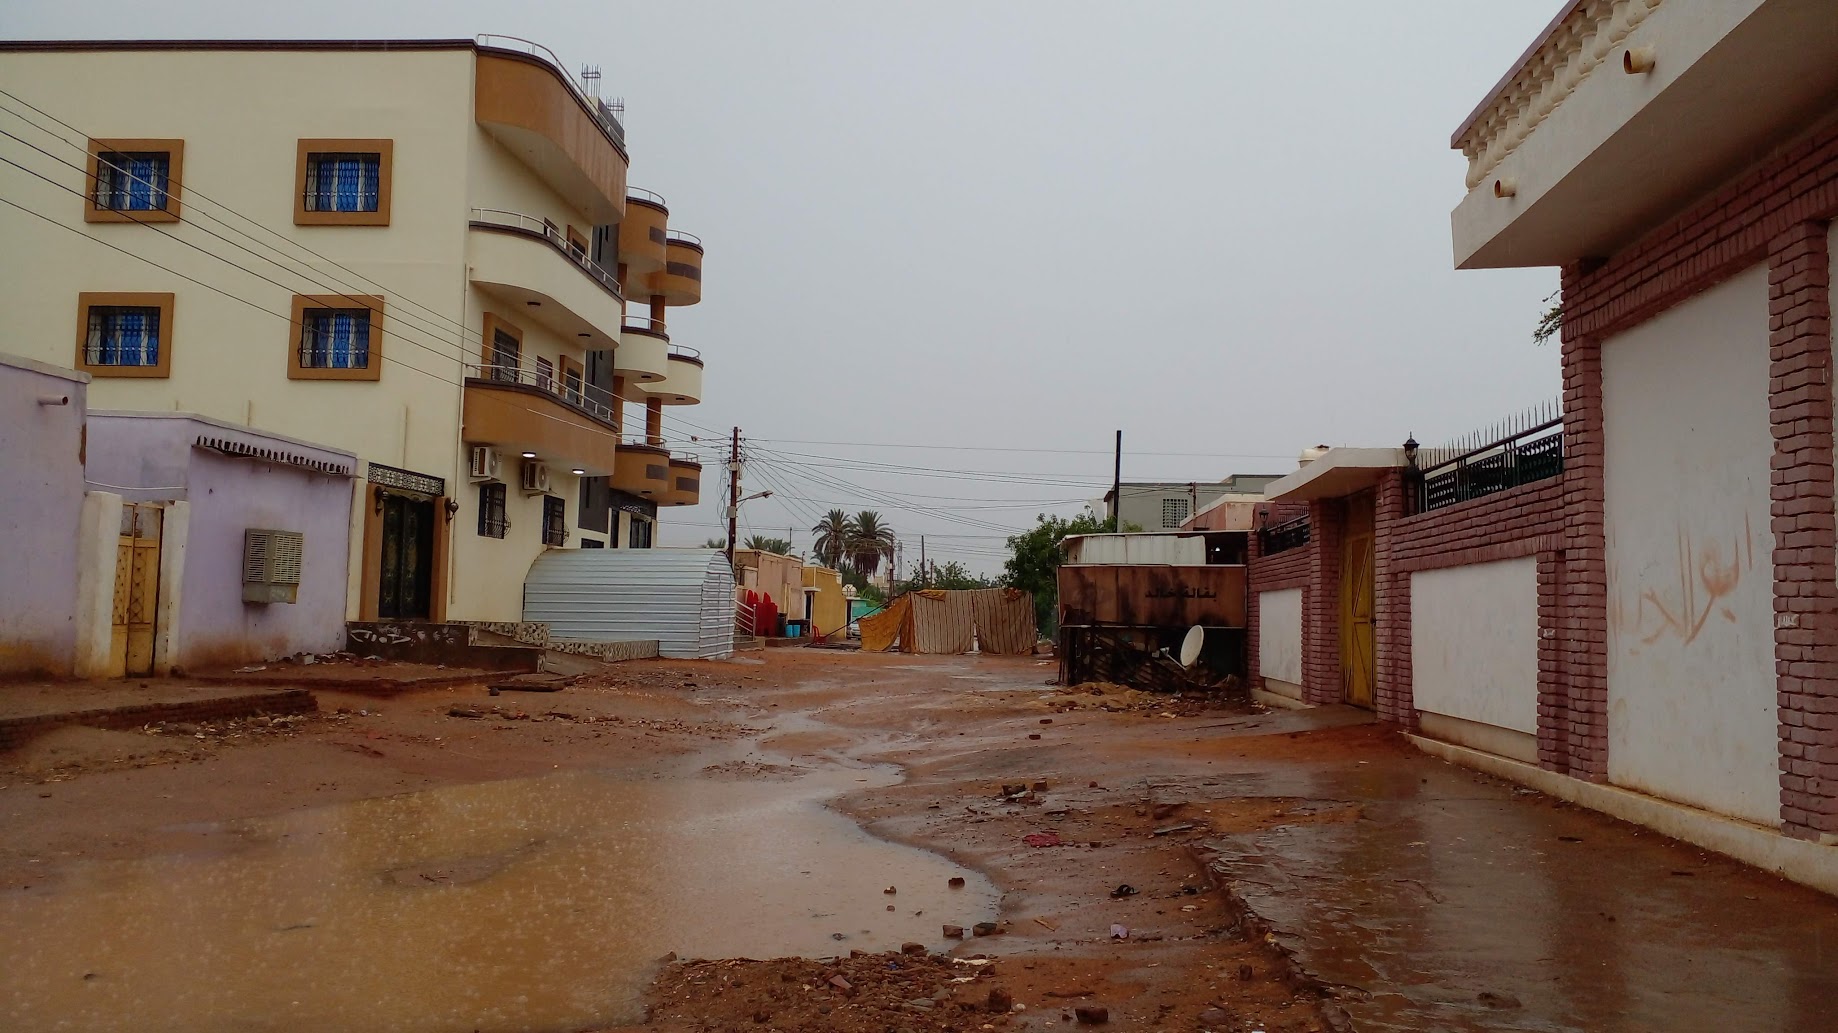
الوصف بالفصحى: تجمع مياه الأمطار بين المنازل مع خيمة مؤقتة في الموقع
الوصف بالعامية السودانية: موية نازلة من البيوت في شارع الحلة، في النص خيمة ومنازل حواليها
التصنيف: Rural & Daily Life
التصنيف الفرعي: Rain Impact